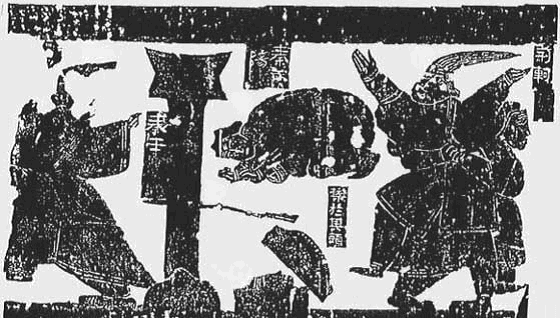
จิงเคอ

ไฟล์:Jingkeciqinwang.png|thumb|300px|ภาพจิตรกรรมฝาผนังแสดงถึงการลอบสังหารฉินอ๋องของจิงเคอ (ฉินอ๋อง-ซ้าย), (จิงเคอ-ขวาและถูกจับตัวไว้ได้), (ฉินอู่หยาง หมอบกราบอยู่ตรงกลาง)劉煒/著. 2002 (2002) Chinese civilization in a new light 中華文明傳真#3 春秋戰國. Publishing Company. ISBN 9620753119 pg 28-29.
ไฟล์:荊軻.jpg|thumb|จิงเคอ
จิงเคอ (, , เวด-ไจลส์: Ching K'o, ) เป็นมือสังหารที่ลอบสังหารฉินอ๋อง หรือจิ๋นซีฮ่องเต้ ที่ปรากฏนามในประวัติศาสตร์จีนในยุคจ้านกว๋อ
==ในประวัติศาสตร์==
เจ้าชายไท่จื่อตัน รัชทายาทแห่งแคว้นเยี่ยนได้ตกเป็นตัวประกันอยู่ในแคว้นฉินเป็นเวลานาน ตลอดเวลาถูกกดขี่สารพัด ต่อมาได้หลบหนีกลับไปยังแคว้นเยี่ยนได้สำเร็จ จึงกลายเป็นศัตรูอีกคนหนึ่งที่สำคัญของฉินอ๋อง
ต่อมาแคว้นฉินได้บุกโจมตีแคว้นฉี, แคว้นฉู่, แคว้นฮั่น, แคว้นวุ่ย และแคว้นเจ้า ได้ราบคาบ สถานการณ์จึงคาดหมายได้ว่า ต่อไปจะบุกแคว้นเยี่ยนอย่างแน่นอน
ไท่จื่อตันจึงมีบัญชาให้ จิงเคอ ซึ่งเป็นผู้เชี่ยวชาญการใช้มีด ปลอมตัวเป็นทูตแคว้นเยี่ยน พร้อมกับผู้ช่วยชื่อ ฉินอู่หยาง ไปยังเมืองเซียนหยาง เมืองหลวงของแคว้นฉินพร้อมกับบรรณาการคือ แผนที่เมืองจีชาง ของแคว้นเยี่ยน พร้อมกับศีรษะของฝานอี๋ว์ชี ซึ่งเป็นศัตรูคนสำคัญคนหนึ่งของฉินอ๋องที่หลบหนีไปยังแคว้นเยี่ยน เพื่อเสแสร้งว่าแคว้นเยี่ยนสยบยอมต่อแคว้นฉิน
ทางฝ่ายแคว้นฉินไม่ทราบมาก่อนว่านี่เป็นแผนการ ได้จัดการต้อนรับอย่างยิ่งใหญ่ ในการเข้าเฝ้าครั้งนี้ จิงเคอเป็นผู้เดินนำหน้าถือกล่องใส่ศีรษะของฝานอี๋ว์ชีเดินนำหน้า ขณะที่ฉินอู๋หยางถือม้วนแผนที่เดินตามหลัง แต่กิริยาของฉินอู๋หยางตื่นตระหนกมีพิรุธให้จับได้ ฉินอ๋องจึงสั่งให้ฉินอู๋หยางหยุดอยู่ห่าง ๆ แล้วรับสั่งให้จิงเคอรับแผนที่มาคลี่ให้ทอดพระเนตร ปรากฏว่ามีดสั้นที่ซ่อนอยู่ปลายสุดของแผนที่แล่บออกมาให้เห็น แผนการลอบสังหารฉินอ๋องครั้งนี้จึงล้มเหลว แม้จิงเคอจะพยายามใช้มีดสั้นนั่นจ้วงแทงฉินอ๋องแล้วก็ตาม แต่ฉินอ๋องก็หลบหลีกไปได้พ้น ท้ายสุดเป็นฝ่ายจิงเคอและฉินอู้หยางที่ถูกองครักษ์ของฉินอ๋อง สังหารลงในท้องพระโรงทันที
การลอบสังหารฉินอ๋องในครั้งนี้เกิดขึ้นในปีที่ 227 ก่อนคริสต์ศักราช เป็นที่เลื่องลือไปทั่ว ซือหม่าเซียน นักประวัติศาสตร์ในยุคราชวงศ์ฮั่นตอนต้น แม้จะเป็นในยุคหลังผ่านมาหลายร้อยปีแล้วก็ตาม ก็ได้บันทึกถึงเหตุการณ์ครั้งนี้ไว้ ชื่อ "刺客列傳" ("ชีวประวัตินักลอบสังหาร")
==ในวัฒนธรรมต่าง ๆ ==
เรื่องราวการลอบสังหารของจิงเคอในครั้งนี้ ได้ถูกดัดแปลงในวัฒนธรรมสมัยนิยม|วัฒนธรรมร่วมสมัยของจีนในยุคปัจจุบันหลายอย่าง อาทิ "The Emperor and the Assassin" ภาพยนตร์ในปี ค.ศ. 1999 ตัวละครจิงเคอรับบทโดย จาง เฟิงอี้ จากการกำกับของ เฉินไข่เกอ|เฉิน ไคเก๋อ หรือถูกดัดแปลงเป็นตัวละครใน "ฮีโร่" ในปี ค.ศ. 2003 จากการกำกับของ จาง อี้โหมว ซึ่งตัวนักลอบสังหารแสดงโดย หลี่ เหลียนเจี๋ย หรือในละครโทรทัศน์ชุด "จิ๋นซีฮ่องเต้ (ภาพยนตร์จีนชุด)|The Rise of the Great Wall" ในปี ค.ศ. 1986 โดย สถานีโทรทัศน์แห่งเอเชีย|ATV ตัวละครจิงเคอแสดงโดย หลิวสงเหยิน|หลิว สงเหยินและ "Assassinator Jing Ke" ในปี ค.ศ. 2004 นำแสดงโดย หลิวยี่|หลิว ยี่
นอกจากนี้แล้ว เหตุการณ์ครั้งนี้ได้กลายมาเป็นภาษิตในภาษาจีนคำว่า "图穷匕见" (จีนกลาง: "ถูฉงชีเสี้ยน", ภาษาแต้จิ๋ว|แต้จิ๋ว: "โต่วเคี้ยงชิกหิ่ง") แปลว่า "สุดแผนที่มีดปรากฏ" ซึ่งหมายถึง "แผนการแตกไม่สามารถปกปิดได้"แก้วชัย ธรรมาชัย แปล, "สุภาษิต 3 ภาษา ไทย, แต้จิ๋ว, จีนกลาง" หน้า 228-230 (สำนักพิมพ์สุขภาพใจ) ไม่ปรากฏปีที่พิมพ์และ ISBN ถูฉยงปี่เสี้ยน: สุดแผนที่ ปรากฏมีดสั้น จากผู้จัดการออนไลน์
==อ้างอิง==
หมวดหมู่:บุคคลในยุคราชวงศ์ฉิน
หมวดหมู่:ผู้ลอบสังหารชาวจีน
หมวดหมู่:จิ๋นซีฮ่องเต้
หมวดหมู่:บุคคลที่เสียชีวิตในปี พ.ศ. 317